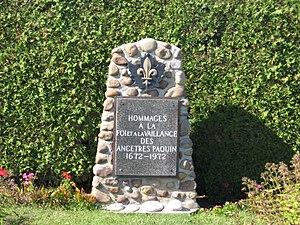
Monument dédié aux familles Paquins
Nicolas Pasquin est le premier ancêtre des lignées des Paquin à être venu s'établir en Nouvelle-France en 1672. Il a été un pionnier en Nouvelle-France, un menuisier et l'ancêtre de presque tous les Paquin en Amérique du Nord. Né en 1648 à la Poterie, Normandie, Nicolas était le fils de Jean Pasquin et de Renée Frémont de la Poterie, Pays de Caux, Normandie, France.